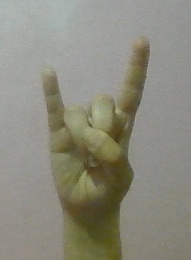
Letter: la